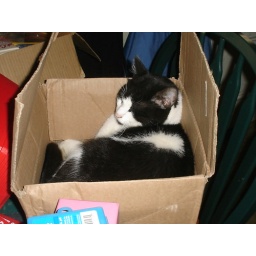
Every empty box in the house belongs to Oliver.